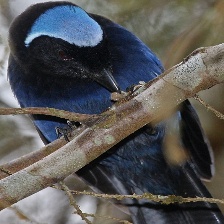
Species: AZURE JAY
Scientific name: CYANOCORAX CAERULEUS
ImageNet parent category: jay